Paris between the Wars (1918–1939)

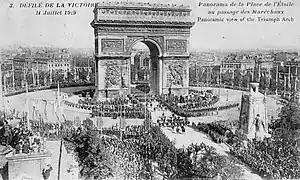
Victory parade on July 14, 1919, at the Place de l'Etoile

Furthermore, 1919 in Paris was a time of celebration and optimism. An enormous military parade was held on 14 July 1919 from Porte Maillot to the Place de la Republique, celebrating victory in the Great War. World leaders, including President Woodrow Wilson, arrived in Paris to join the celebrations and negotiate the terms of the new peace and a new map of Europe. Wilson was the first American president to visit Paris while in office, and he remained in Paris from December 1918, except a three-week visit back to the U.S., until June 1919, when the Treaty of Versailles was finished.